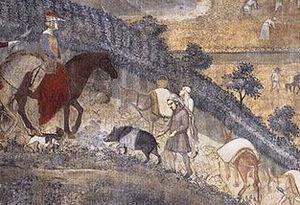
La cinta senese est une race porcine italienne. Devenue Denominazione di origine protetta pour les produits élaborés dans la seule région de Sienne en Toscane.